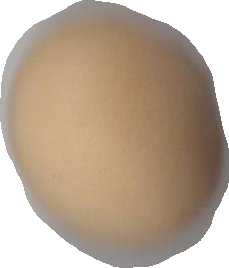
Variety: Grobogan